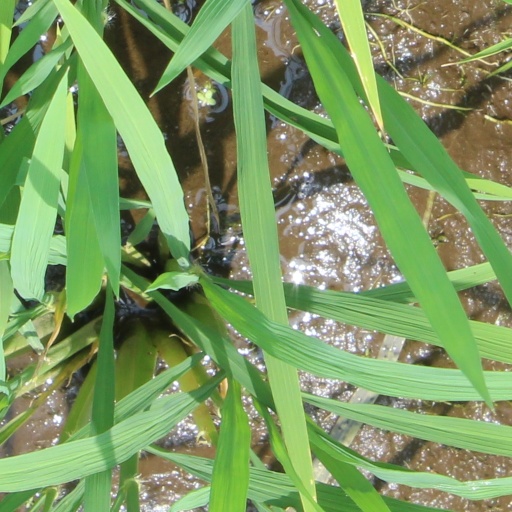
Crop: rice